King of Thorn

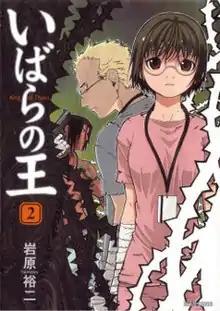
Cover of volume 2 of the Japanese edition

is a Japanese fantastique manga series written and illustrated by Yuji Iwahara. It was published by Enterbrain in the seinen magazine "Monthly Comic Beam" between October 2002 and October 2005 and collected in six bound volumes. It is licensed in North America by Tokyopop, with the final volume published in November 2008. The series is about a group of people who are put in suspended animation to escape a mysterious plague that turns people to stone, and upon waking there appears to be only seven survivors in a world run wild—including a Japanese teenage girl named Kasumi Ishiki and a British man named Marco Owen. The survivors soon discover that the entire ruin is filled with strange, dinosaur-like creatures and other monstrous aberrations of nature. Thinking that a great amount of time passed since their arrival on the island, soon the survivors discover not only that their sleep was indeed too short to label such dramatic changes as natural occurrence, but also that the situation in and of itself is far greater than they could imagine.